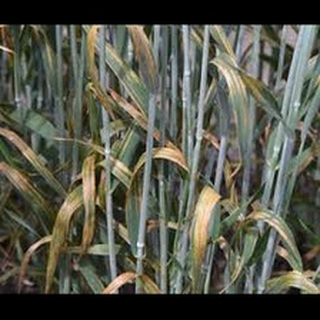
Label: wheat_leaf_blight